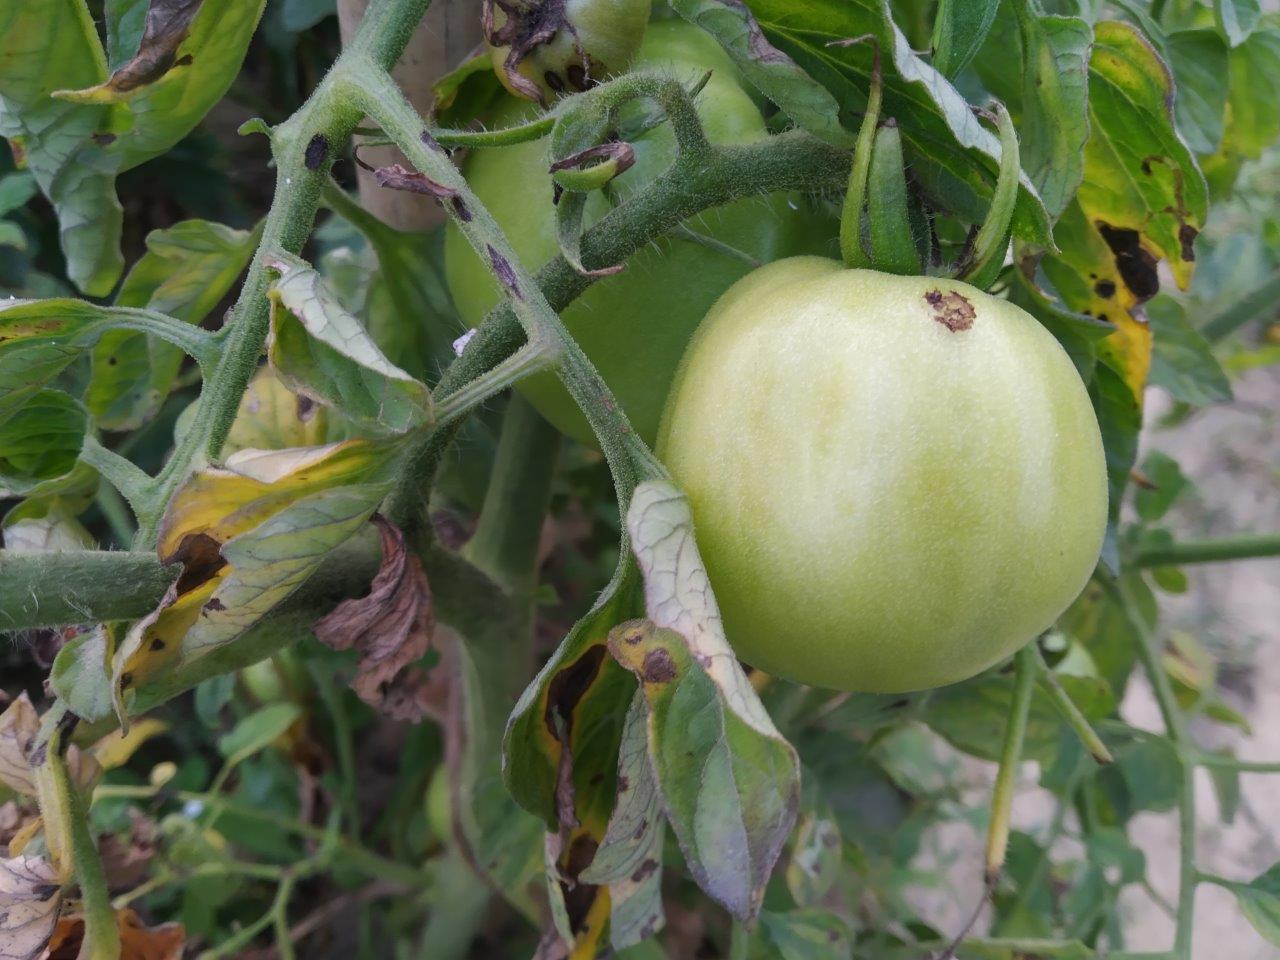
Maturity: Immature